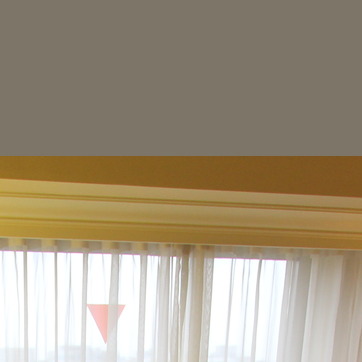
Material: painted